Hamid Naderi Yeganeh

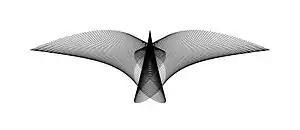
A version of "A Bird in Flight" made up of 500 line segments, which Naderi Yeganeh created by his first method.

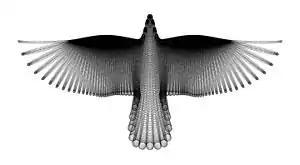
Another version of "A Bird in Flight" made up of 20,001 circles, which Naderi Yeganeh created by his second method.

An instance of drawing real things by using Yeganeh's methods is "A Bird in Flight," which is the name of a number of bird-like geometric shapes introduced by Naderi Yeganeh. Yeganeh created those drawings by using the two methods mentioned above. An example of "A Bird in Flight" that was created by his first method is made of 500 segments defined in a Cartesian plane where for each formula_1 the endpoints of the formula_2-th line segment are: